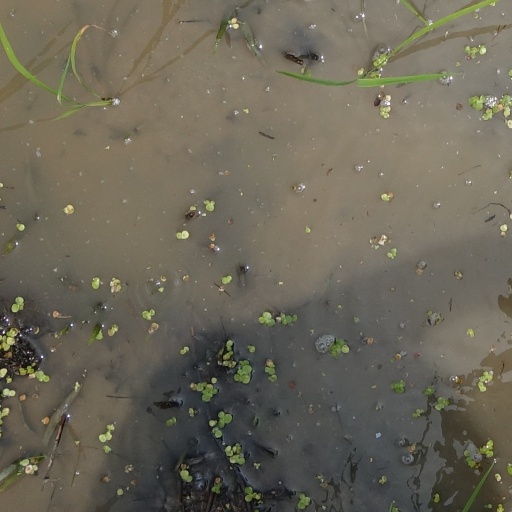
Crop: rice